The Warehouse Group

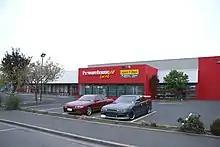
Street view of Mosgiel's Warehouse Local store

On Thursday 23 July 2009, The Warehouse Group opened the first of its smaller-concept stores, The Warehouse Local, in Mosgiel. These stores are approximately 2000 square meters in size, compared with the usual 5000 square meters seen in larger locations. These stores also have single checkout counters, doing without dedicated Service, Jewellery, and Entertainment counters which are present in most other stores. Another 3 stores were intended to be launched per year, following this concept.